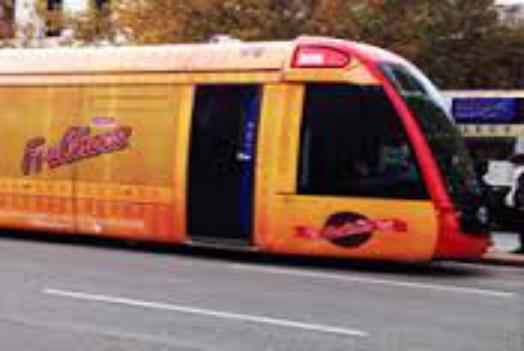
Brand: FruChocs
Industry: Food